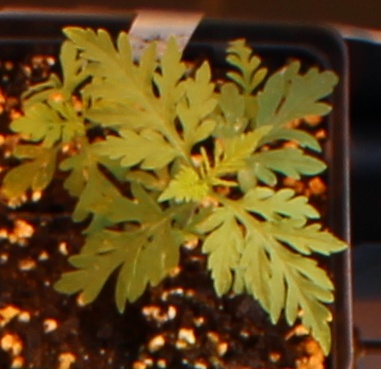
Label: Ragweed